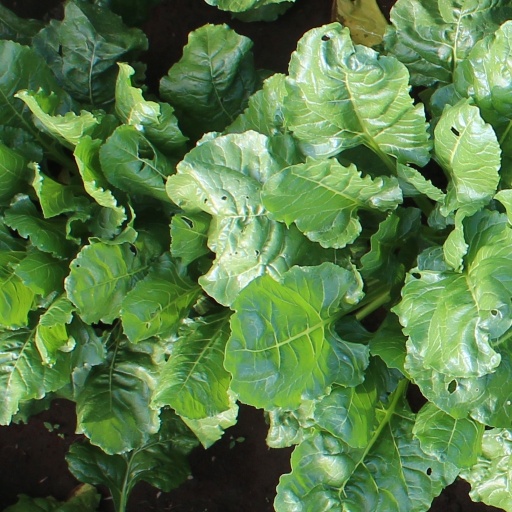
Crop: sugar beet